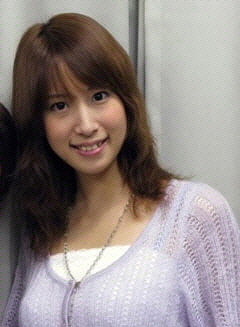
อามิ โคชิมิซุ

| image = Ami Koshimizu (小清水亜美) from acrofan.jpg
| name = อามิ โคชิมิซุ
| native_name = 小清水 亜美
| native_name_lang = ja
| birth_place = โตเกียว ประเทศญี่ปุ่น
| occupation = นักพากย์ในประเทศญี่ปุ่น|นักพากย์
| organization = ออฟฟิศรีสตาร์ต
| height = 169 ซม.
อามิ โคชิมิซุ (小清水 亜美こしみず あみ, 15 กุมภาพันธ์ 1986 -) เป็นนักพากย์ในประเทศญี่ปุ่น|นักพากย์ นักแสดง|นักแสดงละครเวที และนักร้องชาวญี่ปุ่น สังกัดออฟฟิศรีสตาร์ต เกิดที่นครโคกูบุนจิ โตเกียว สูง 169 ซม."矢尾一樹の出張!!矢尾ちゃんの部屋 第３７回にゲスト出演時に本人が明言"
ผลงานเด่นได้แก่ อาเนโมเน ในยูเรกาเซเวน โฮโล ใน สาวหมาป่ากับนายเครื่องเทศ โฮโจ ฮิบิกิ ใน สวีตพรีเคียว♪ เป็นต้น
== ผลงานพากย์ ==
* "มายเมโลดี้ หนูน้อยแห่งป่าเมอร์รี่แลนด์" (ซากุราซึกิ มิกิ)
* "สวีตพรีเคียว♪" (โฮโจ ฮิบิกิ)
* "สาวหมาป่ากับนายเครื่องเทศ" (โฮโล)
* "ลิโคริส รีคอยล์" (มิซึกิ นากาฮาระ)
* "RWBY: จักรวรรดิเหมันต์" (หยาง เสี่ยวหลง)
* "ซวยเหลือหลาย เกิดใหม่กลายเป็นดาบ" (อามันดา)
* "พี่สาวจ้าวต่างโลก เริ่มต้นชีวิตร่วมเดินทางต่างโลกกับพี่สาว" (คิลมาเรีย)
* "ยอดนักสืบจิ๋วโคนัน" (อูเอฮาระ ยูอิ)
== อ้างอิง ==
หมวดหมู่:บุคคลที่ยังมีชีวิตอยู่
หมวดหมู่:บุคคลที่เกิดในปี พ.ศ. 2529
หมวดหมู่:บุคคลจากมหานครโตเกียว
หมวดหมู่:นักแสดงเด็กชาวญี่ปุ่น
หมวดหมู่:นักร้องป็อปหญิงญี่ปุ่น
หมวดหมู่:นักพากย์หญิงชาวญี่ปุ่น